Prem Kahani (1975 film)

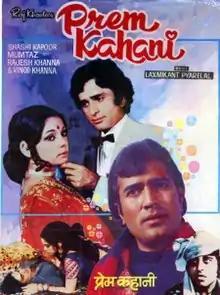
Promotional poster

Prem Kahani is a 1975 Indian Hindi-language film produced by Lekhraj Khosla, and written and directed by Raj Khosla. It stars Shashi Kapoor, Rajesh Khanna and Mumtaz in lead roles along with Trilok Kapoor, K. N. Singh in supporting roles and Vinod Khanna in guest appearance. The film's music was composed by Laxmikant-Pyarelal. The film was one of the highest-grossing Indian films of 1975.